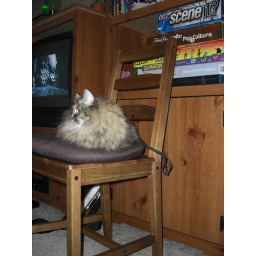
Danya feels safe on the kitchen chairs even if the chairs are not in the kitchen